Final Battle (2022)

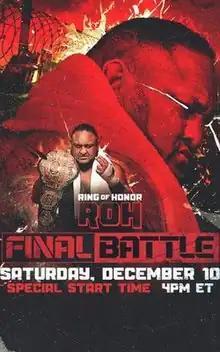
Promotional poster featuring Samoa Joe

The 2022 Final Battle was a professional wrestling pay-per-view event produced by American promotion Ring of Honor (ROH). It was the 21st Final Battle event and took place on December 10, 2022 at the College Park Center in Arlington, Texas. It was ROH's second live event under the full ownership of All Elite Wrestling (AEW) president Tony Khan.